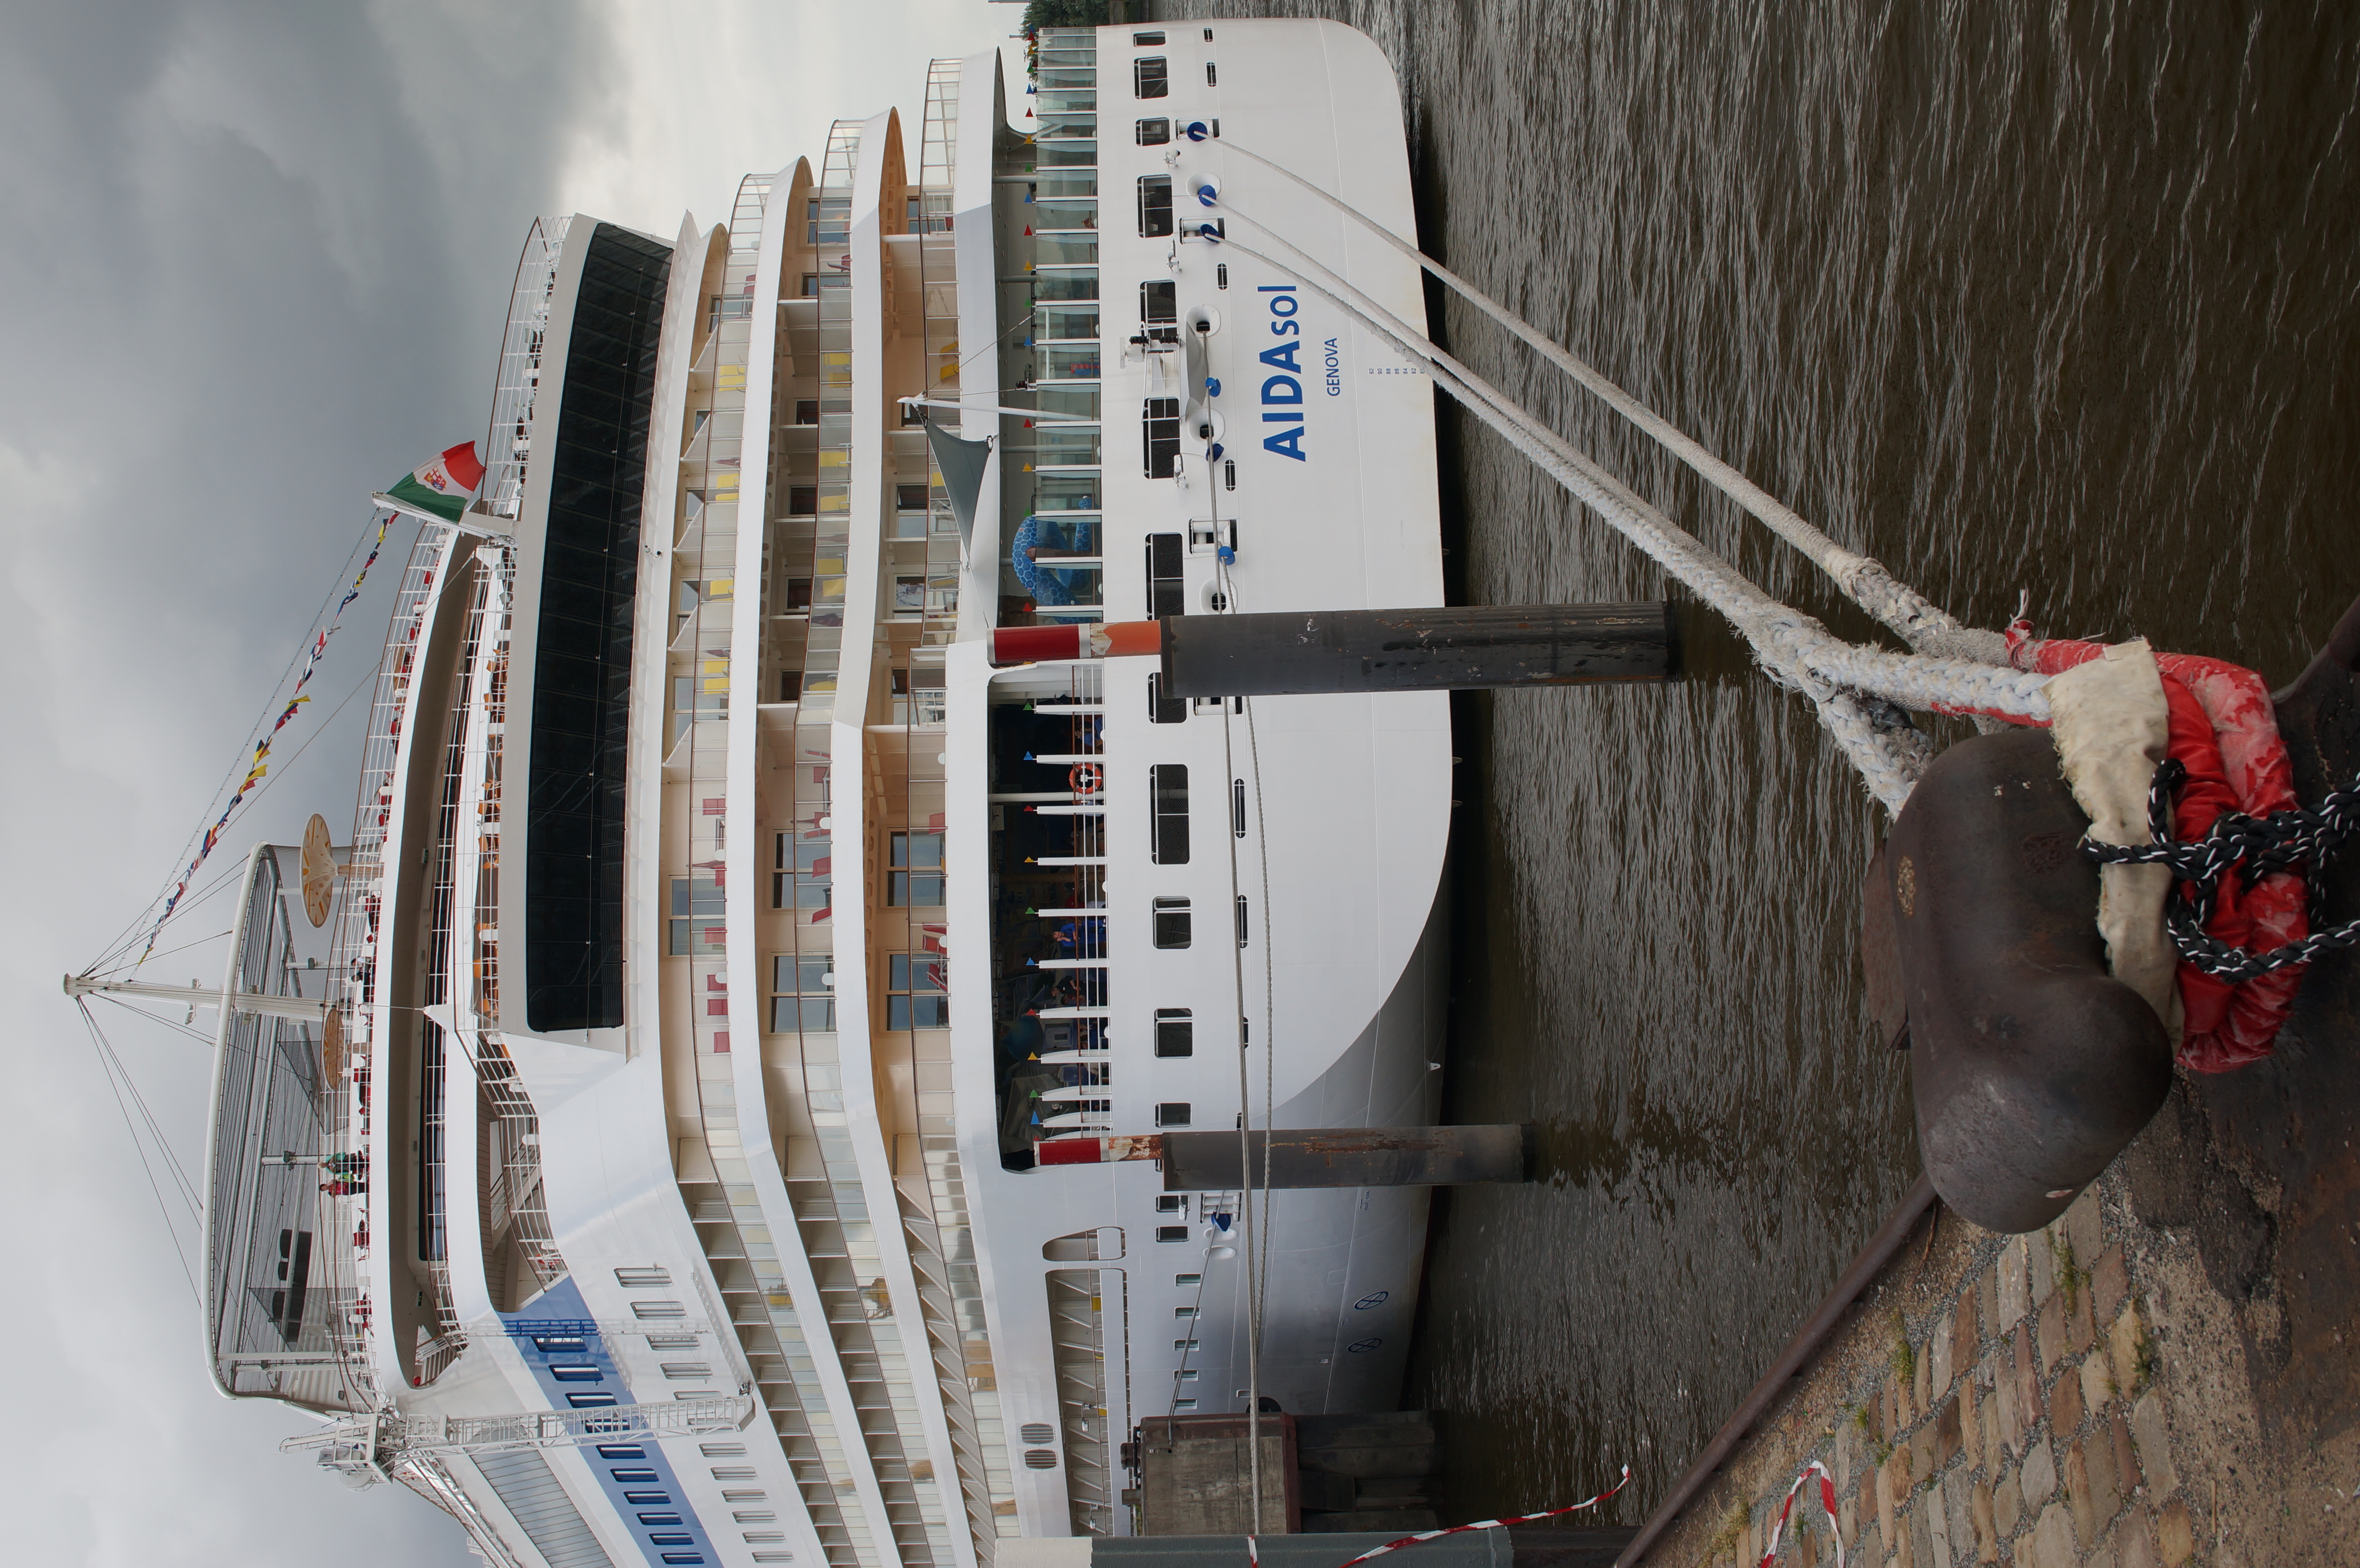
vehicle, mast, 2014, germany, deutschland, sony, sigma, nex, nex6, lenstagged, steffenzahn, 30mm, sigma30mm28exdn, sigma30mmf28, sigma30mmf28dn, sigma30mm, hamburg, electrical wiring